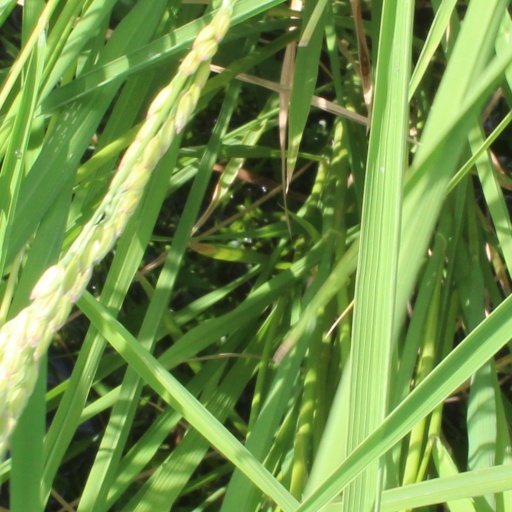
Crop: rice